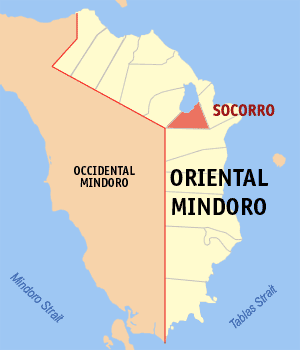
Socorro est une municipalité de la province du Mindoro oriental, aux Philippines.